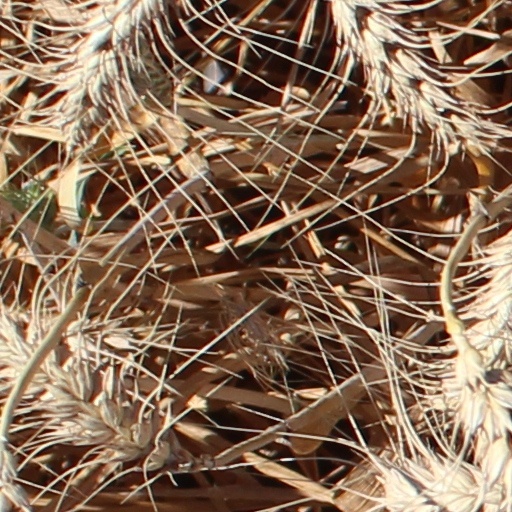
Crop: wheat